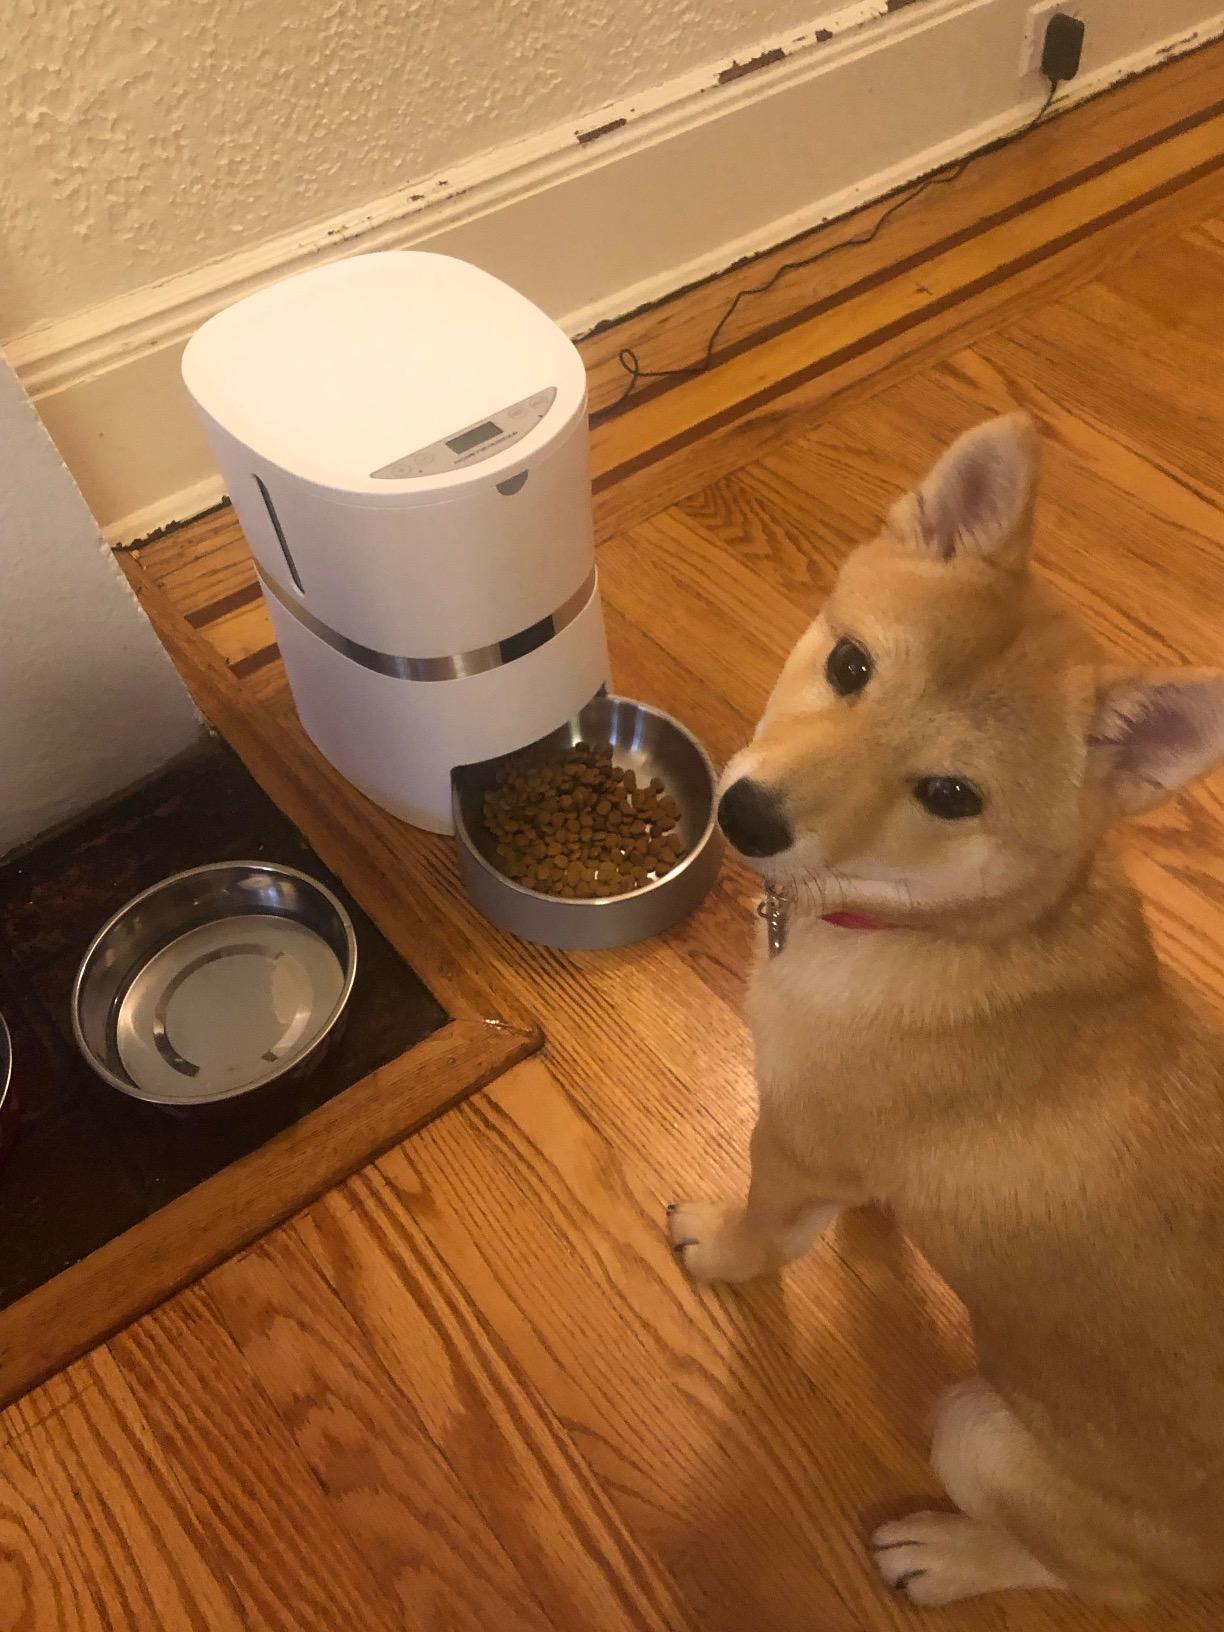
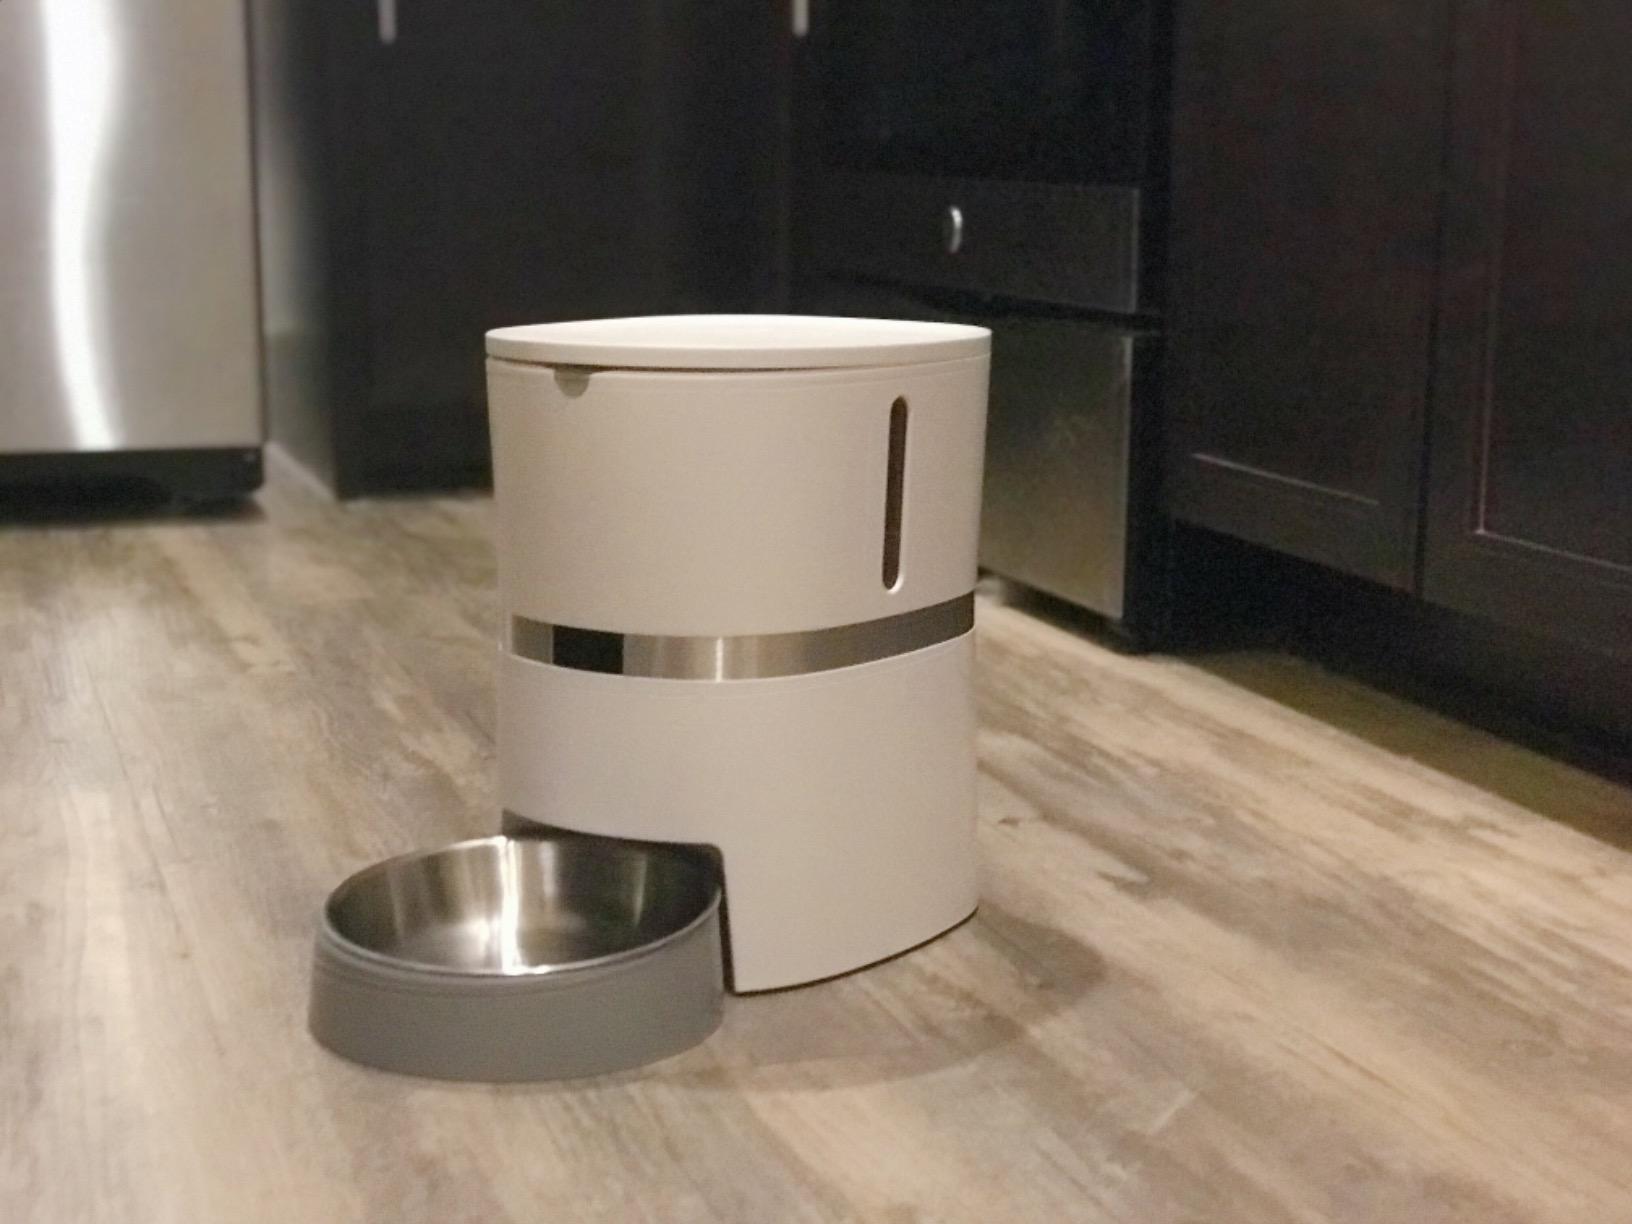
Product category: items_feeder
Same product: yes